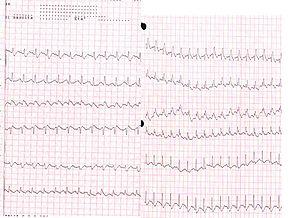
On parle d’embolie pulmonaire lorsqu'un caillot, aussi appelé thrombus, circulant dans le sang va obstruer l'artère pulmonaire. C’est l'une des deux manifestations, avec la thrombose veineuse profonde, de la maladie thromboembolique.